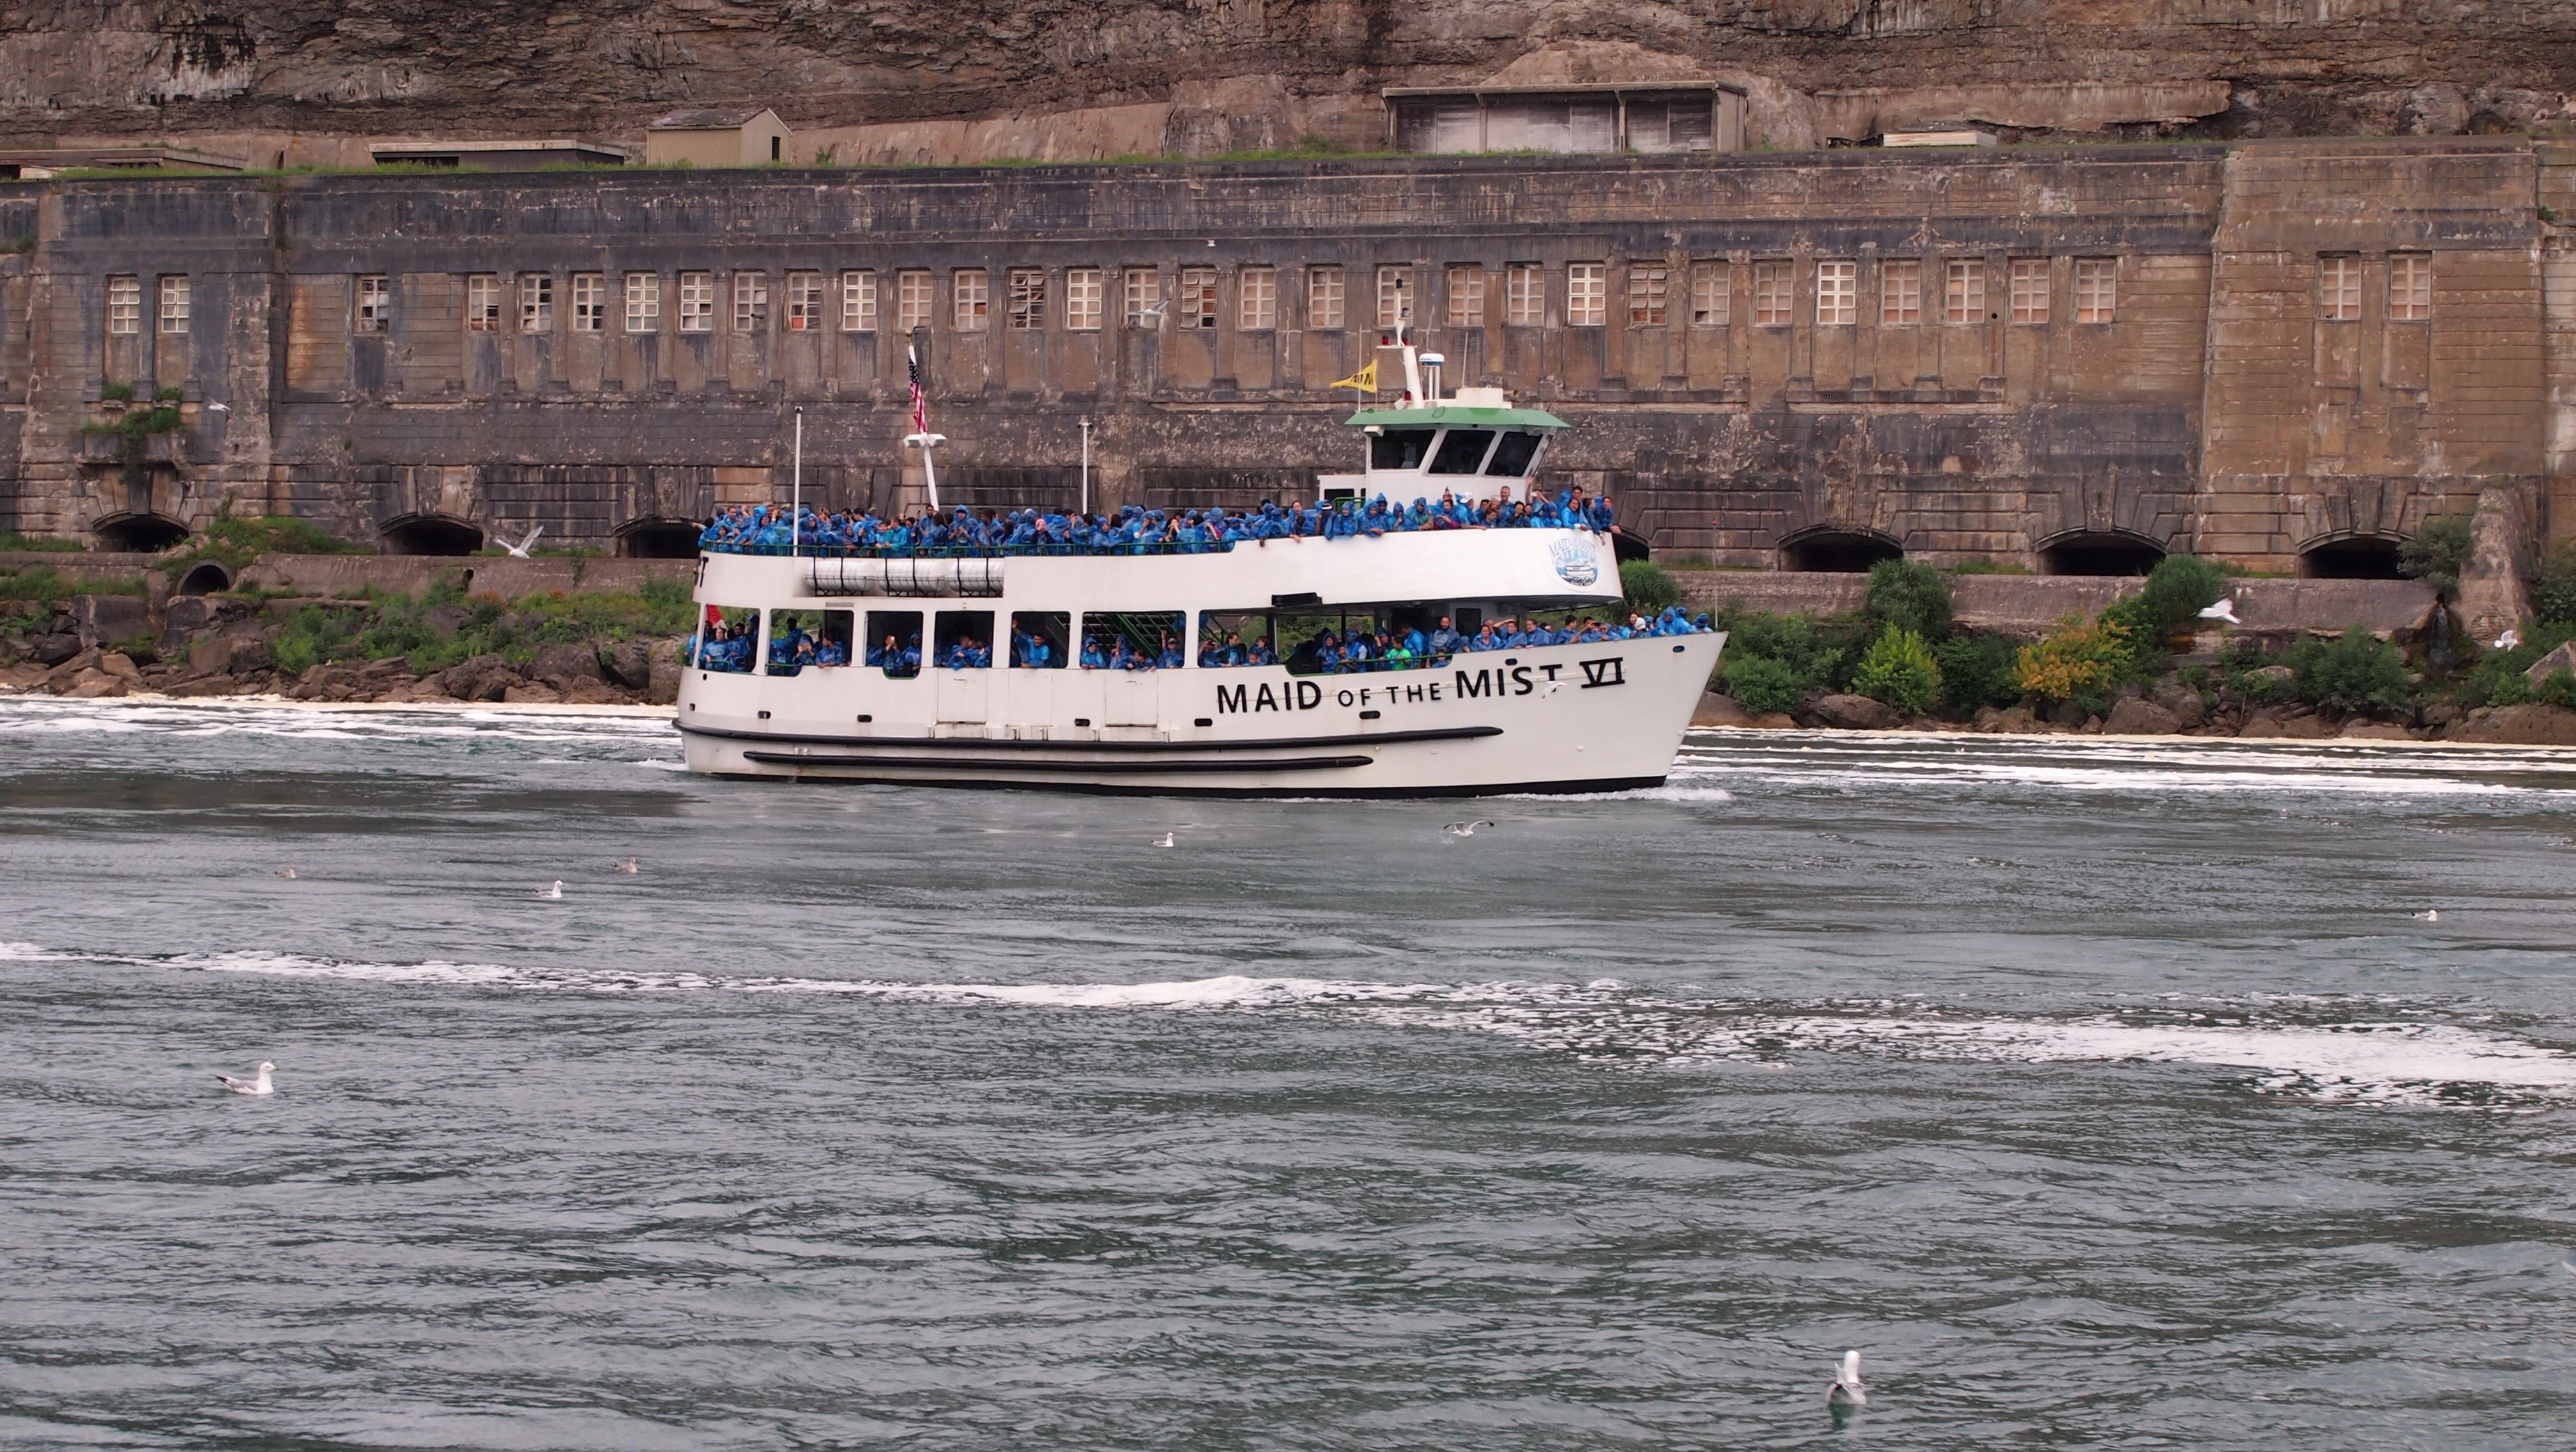
sea, boat, river, ship, transport, vehicle, cargo ship, waterway, ferry, canada, waterfalls, channel, niagara, watercraft, motor ship, passenger ship, niagara falls